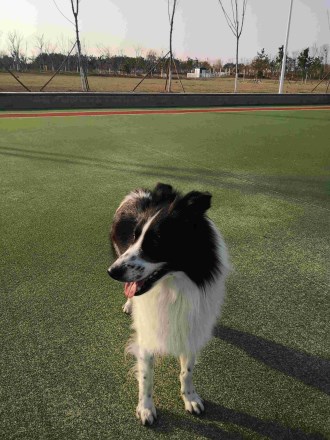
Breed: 2594-n000109-Border_collie